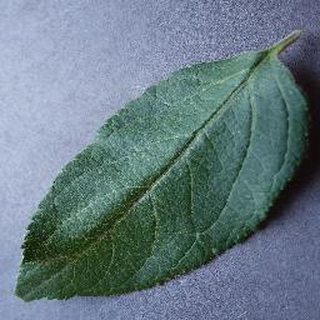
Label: healthy_apple